Bzowski family with Ostoja coat of arms

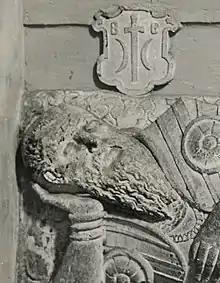
, Jawor's eldership, fragment of a tombstone in the Cathedral of the

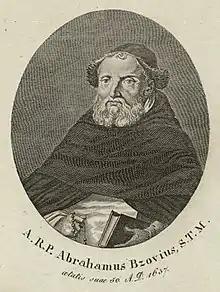
Portrait of a Dominican Abraham Bzowski, a Church historian

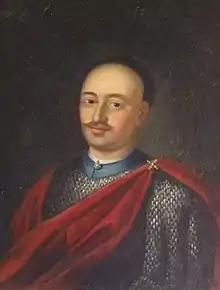
Portrait of Józef Felicjan Janota Bzowski

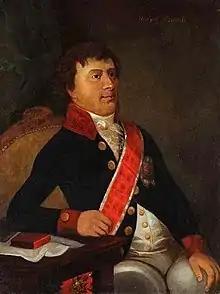
Portrait of Hyacinth Janota Bzowski

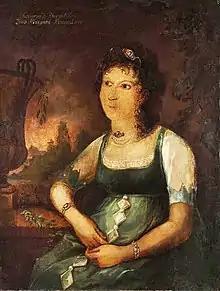
Portrait of Salomea Zawadzka, wife of Hiacynt Janota Bzowski

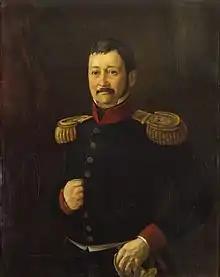
Portrait of Kazimierz Janota Bzowski

The Bzowski family (born Janota Bzowski) - a Polish noble family with the Ostoja coat of arms, belonging to the heraldic Clan Ostoja (Moscics), originating from in the former region of Krakow, . Bzów was a noble village in which, apart from the representatives of Ostoja, the knights of other coats of arms - , Nowina, , Pilawa, Przeginia and Zadora also inherited.